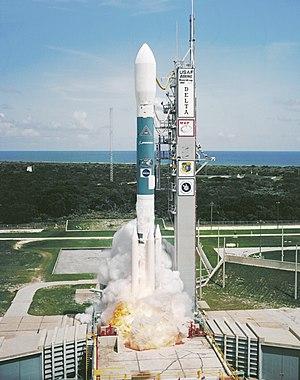
Une tour ombilicale ou mat ombilical est une structure dressée au-dessus d'une aire de lancement pour assurer l'alimentation électrique et en fluides du lanceur jusqu'à son départ. Elle peut être solidaire de la table de lancement sur laquelle repose la fusée ou fixée au sol.